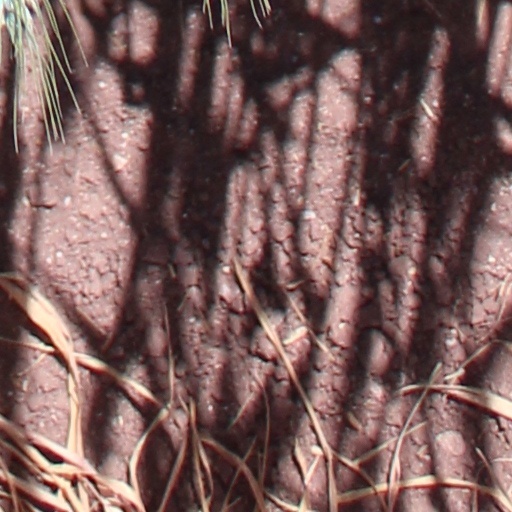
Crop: wheat